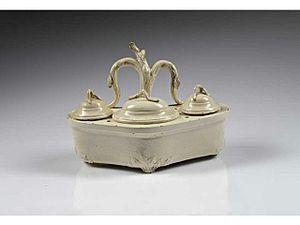
Ecritoire en faïence, manufacture de Pont aux choux encrier XVIIIe siècle, France
La Manufacture de Pont-aux-Choux est une manufacture française de faïence fine et de porcelaine, créée en 1743 rue de Charenton à Paris, transférée en 1749 sur la contrescarpe en face de la rue du Pont-aux-Choux, fermée en 1788.